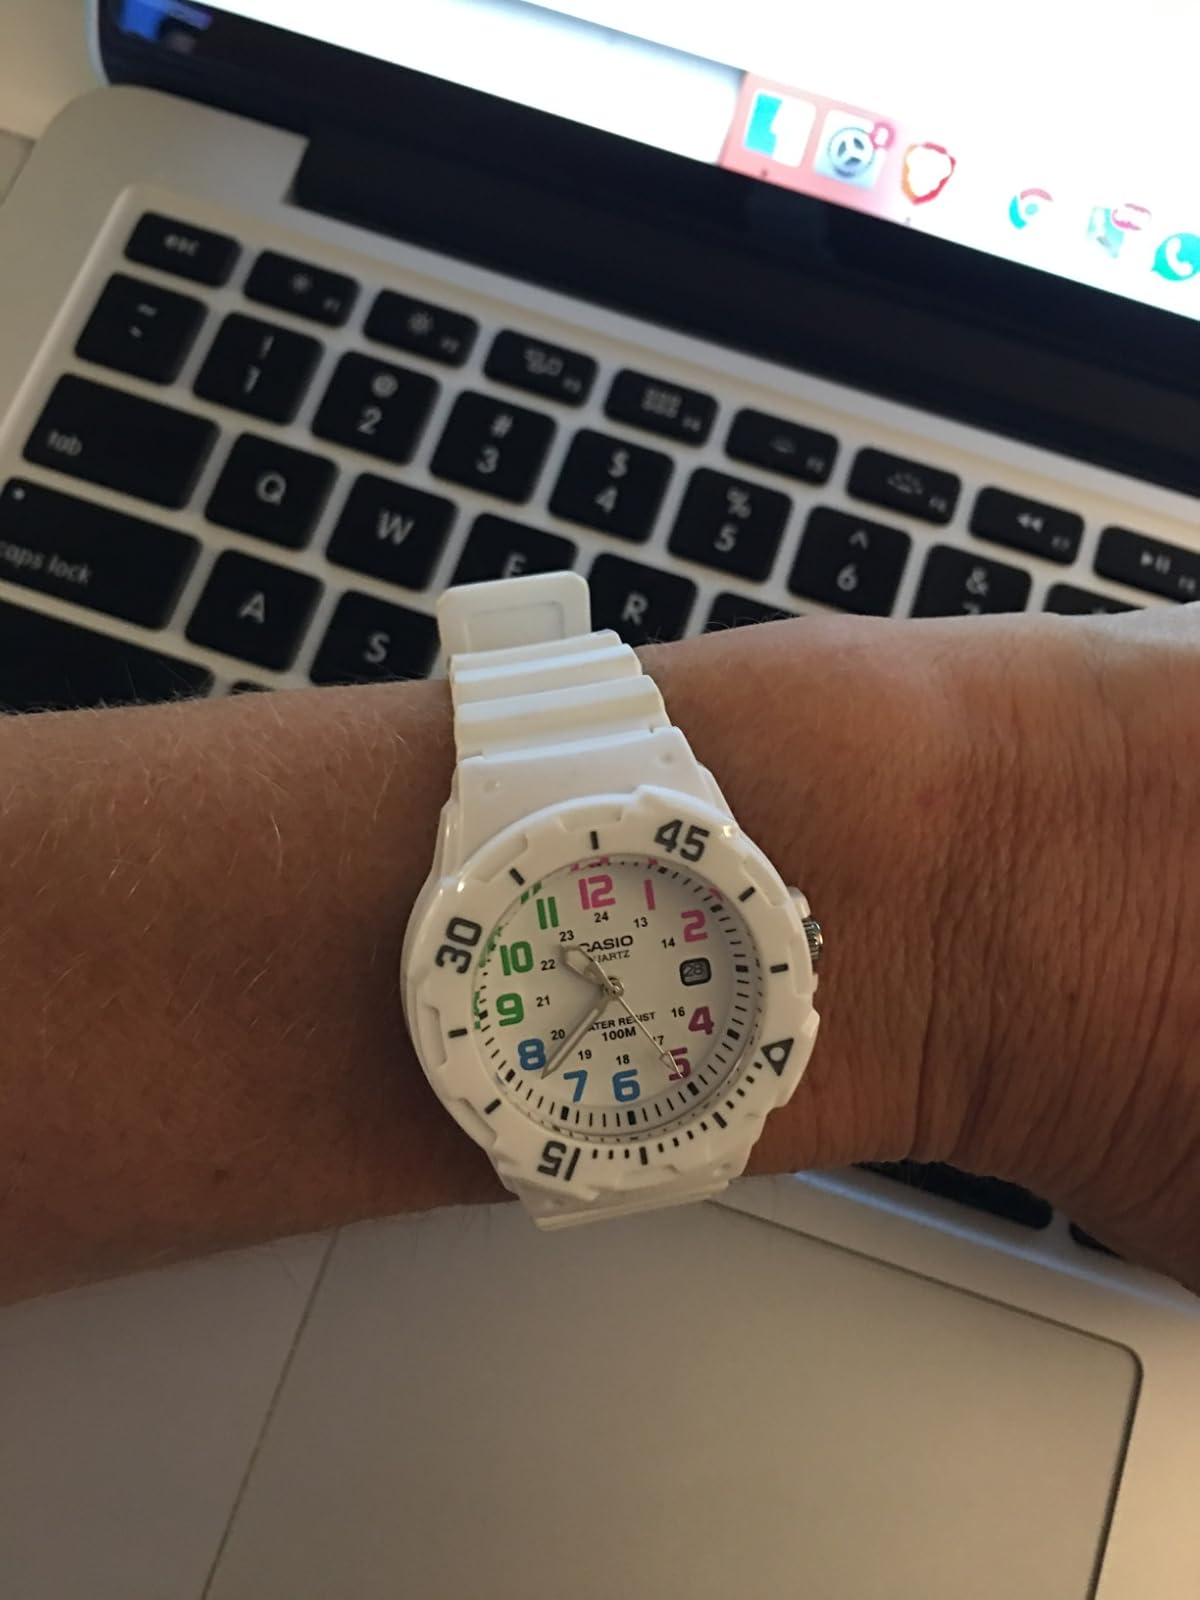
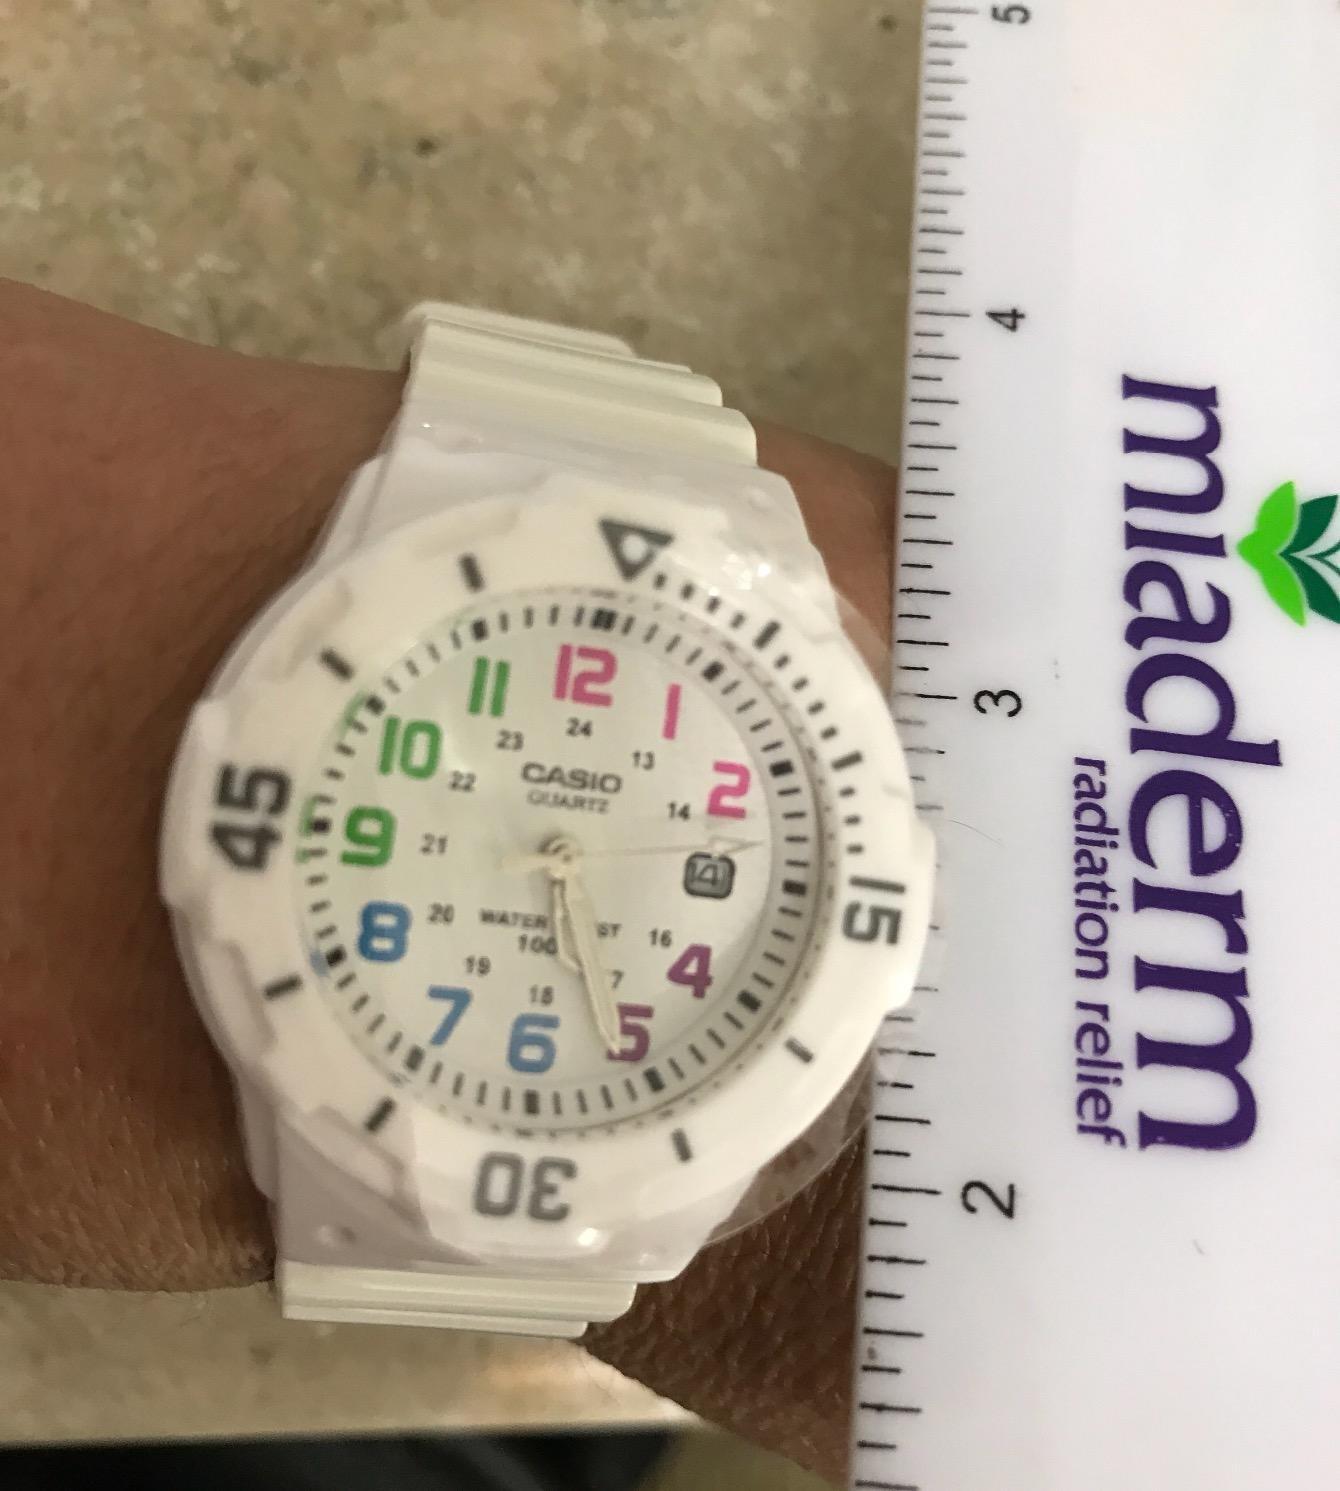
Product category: accessories_watch
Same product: yes